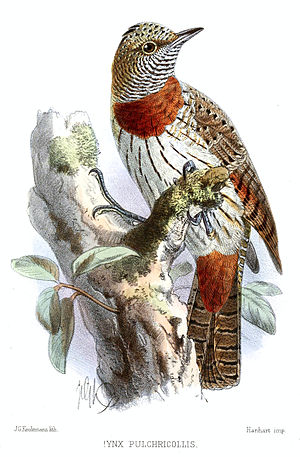
Rødstrubet vendehals
Den rødstrubede vendehals er en spætte i ordenen af spættefugle. Den udgør sammen med vendehalsen underfamilien vendehalse. Den har en længde på 18 cm. Den rødstrubede vendehals er ikke en trækfugl, men lever hele året rundt i Afrika syd for Sahara. Her lever fuglen på savannen, hvor den yngler i huller i gamle træer. Hullerne kan være blevet lavet af andre fugle.